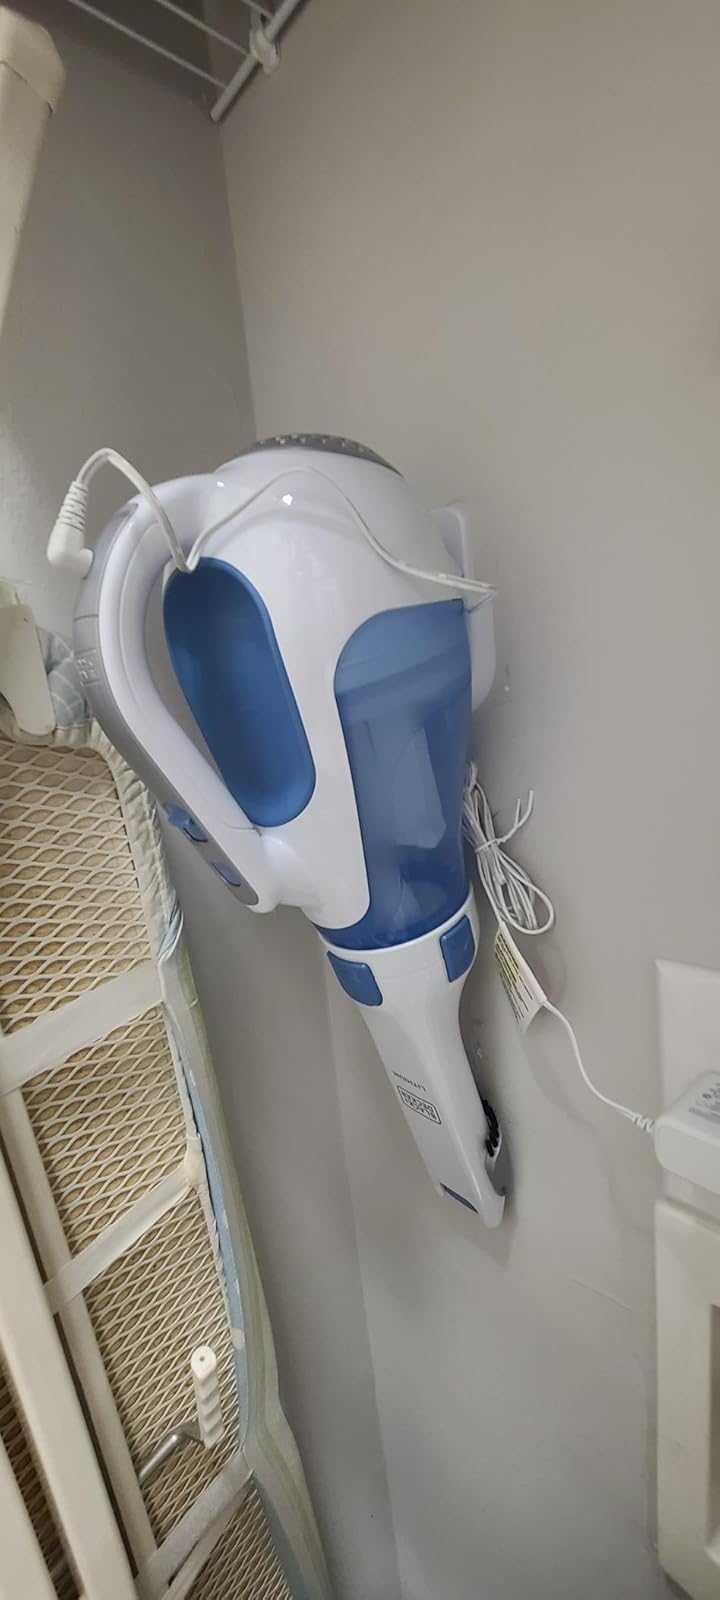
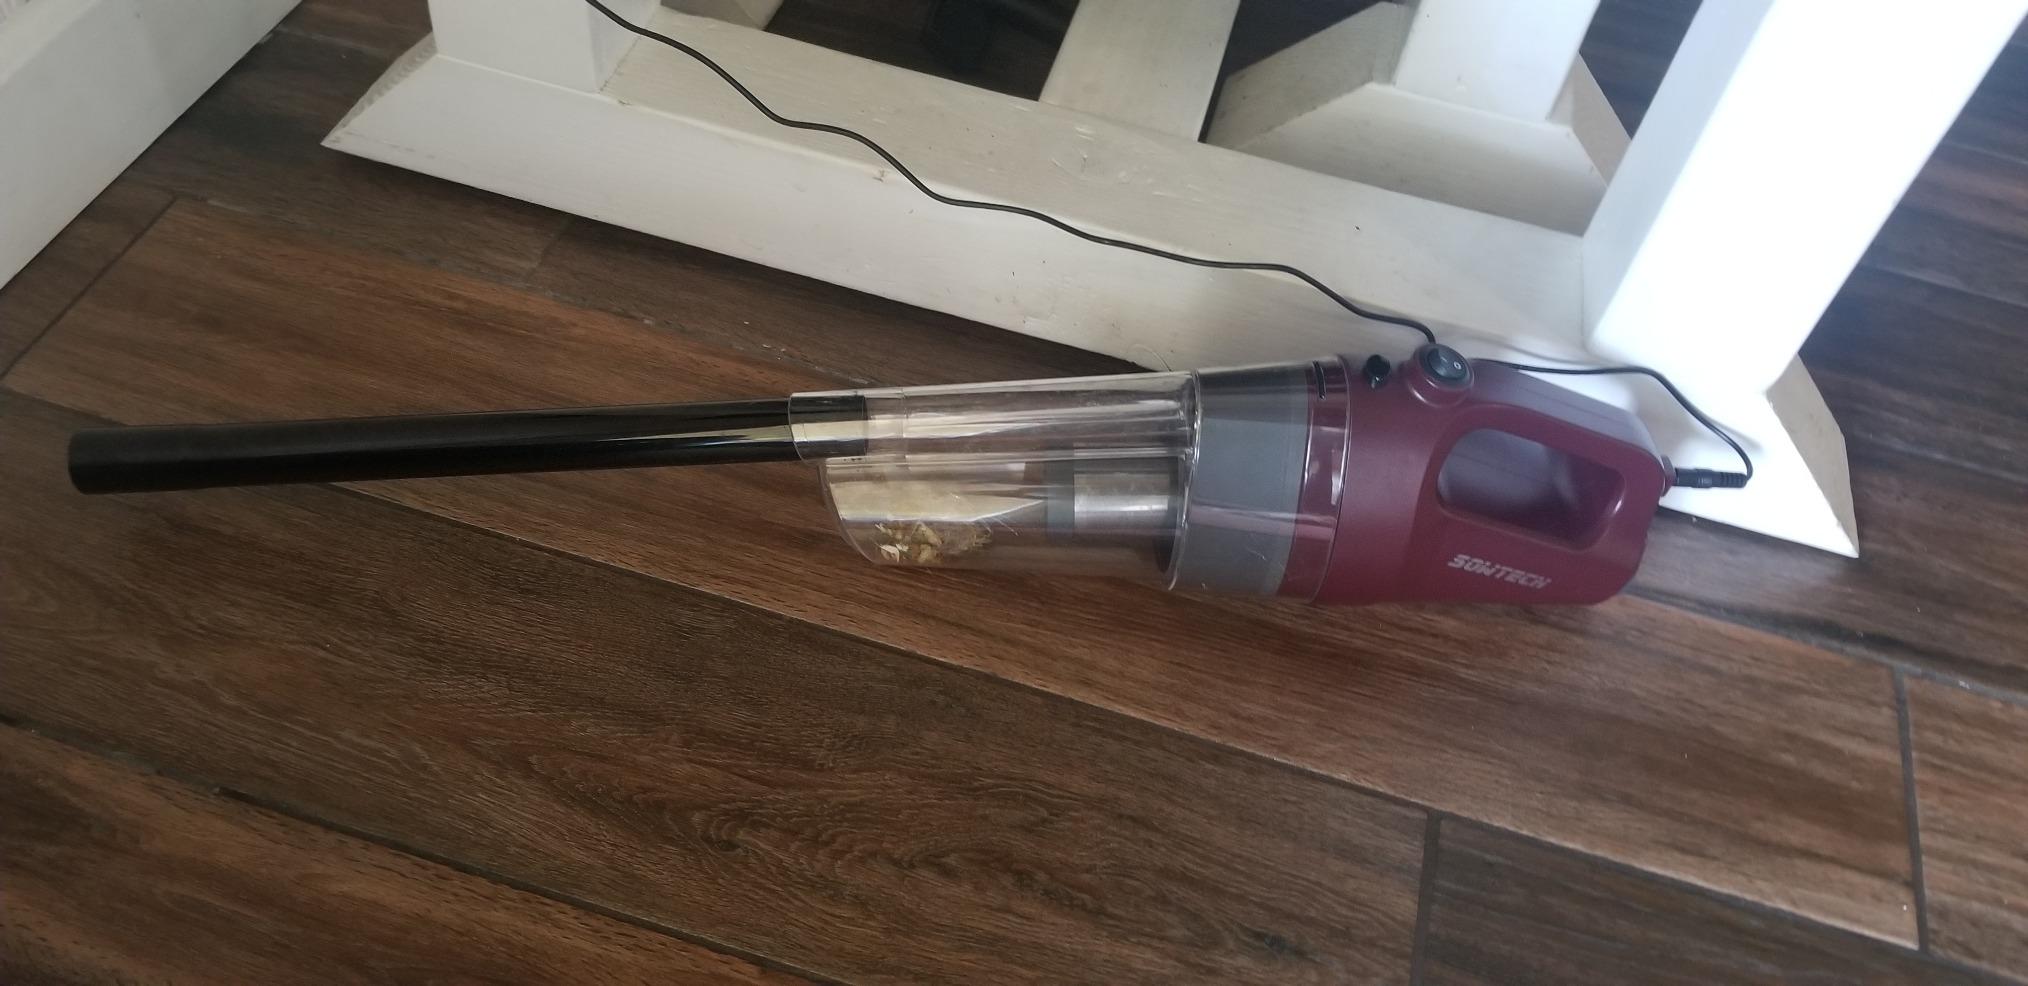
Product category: items_vacuum
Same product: no